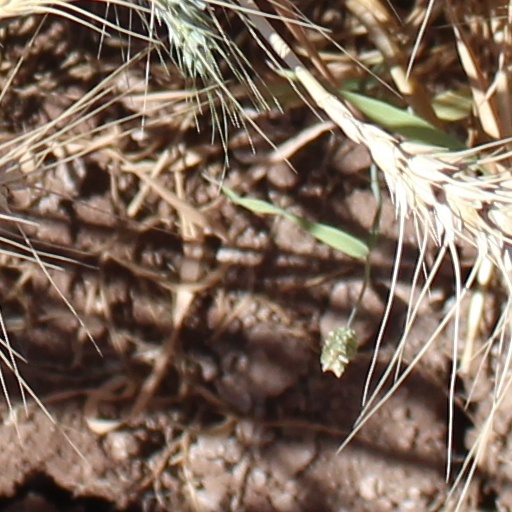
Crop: wheat